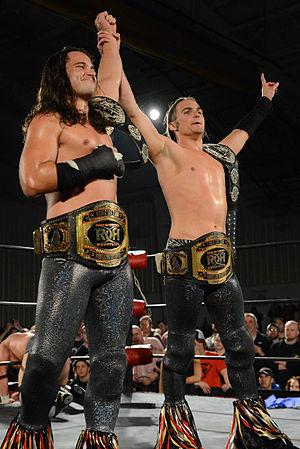
Le Bullet Club, parfois abrégé en BC, est un clan de catcheurs heel apparaissant principalement à la New Japan Pro Wrestling, une fédération de catch japonaise. Aux États-Unis, le groupe apparaît principalement à la Ring of Honor. Le Bullet Club reprend des gestes et mimiques de la New World Order et de la D-Generation X, deux clans très populaires fondés à la fin des années 1990. Ils reprennent particulièrement la gestuelle « turkish wolf » popularisée par la Kliq à la World Wrestling Entertainment, également reprise par la nWo à la World Championship Wrestling.
Cet article présente une liste des catcheurs ayant remporté le ROH World Tag Team Championship, titre de catch de la Ring of Honor.
War of the Worlds (2014) est un pay-per-view de catch produit par la Ring of Honor et par la New Japan Pro Wrestling, qui est disponible uniquement en ligne et par Ustream. Le PPV s'est déroulé le 17 mai 2014 au Hammerstein Ballroom à Manhattan, dans l'état de New York. Ce sera la 1ʳᵉ édition de War of the Worlds de l'histoire de la ROH. C'est également le second pay-per-view qui s'effectue en collaboration entre la ROH et la NJPW, après Global Wars (2014).